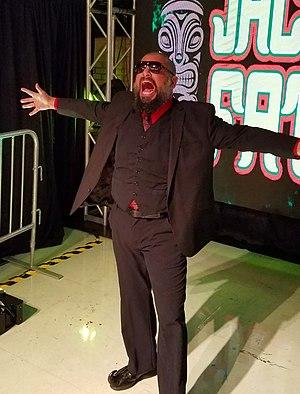
Joseph Cabibbo est un catcheur américain, plus connu sous le nom de The Sheik. il a été NWA World Heavyweight Champion et Zero1 World Heavyweight Champion.